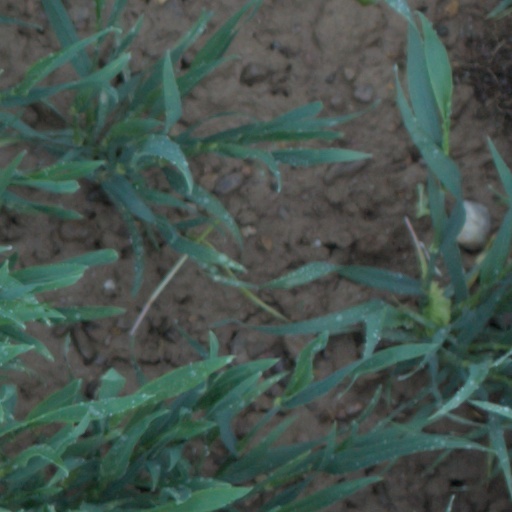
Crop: wheat